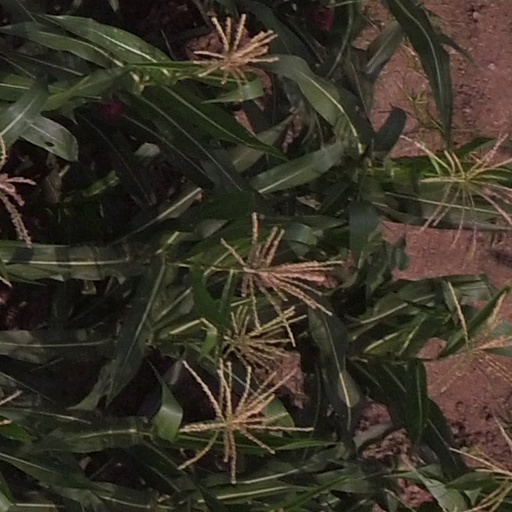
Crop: maize; corn